Temporary adjustments of theodolites

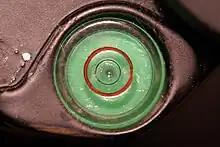
Bull's eye level with alignment rings

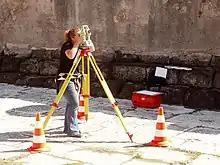
Theodolite in use with cones to protect tripod positioning

Leveling of an instrument is done to make its vertical axis adjusted with respect to the apparent force of gravity at the station.